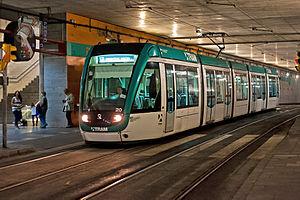
Trambaix est un réseau de tramway dans le sud-ouest de Barcelone et la comarque du Baix Llobregat. Il comprend 3 lignes et 29 stations, ouvertes majoritairement en 2004.